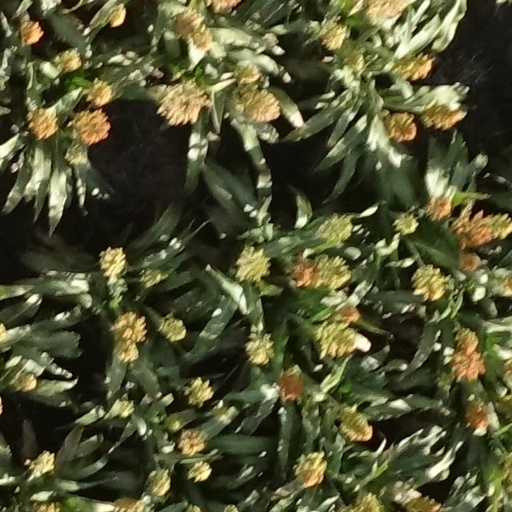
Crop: sorghum